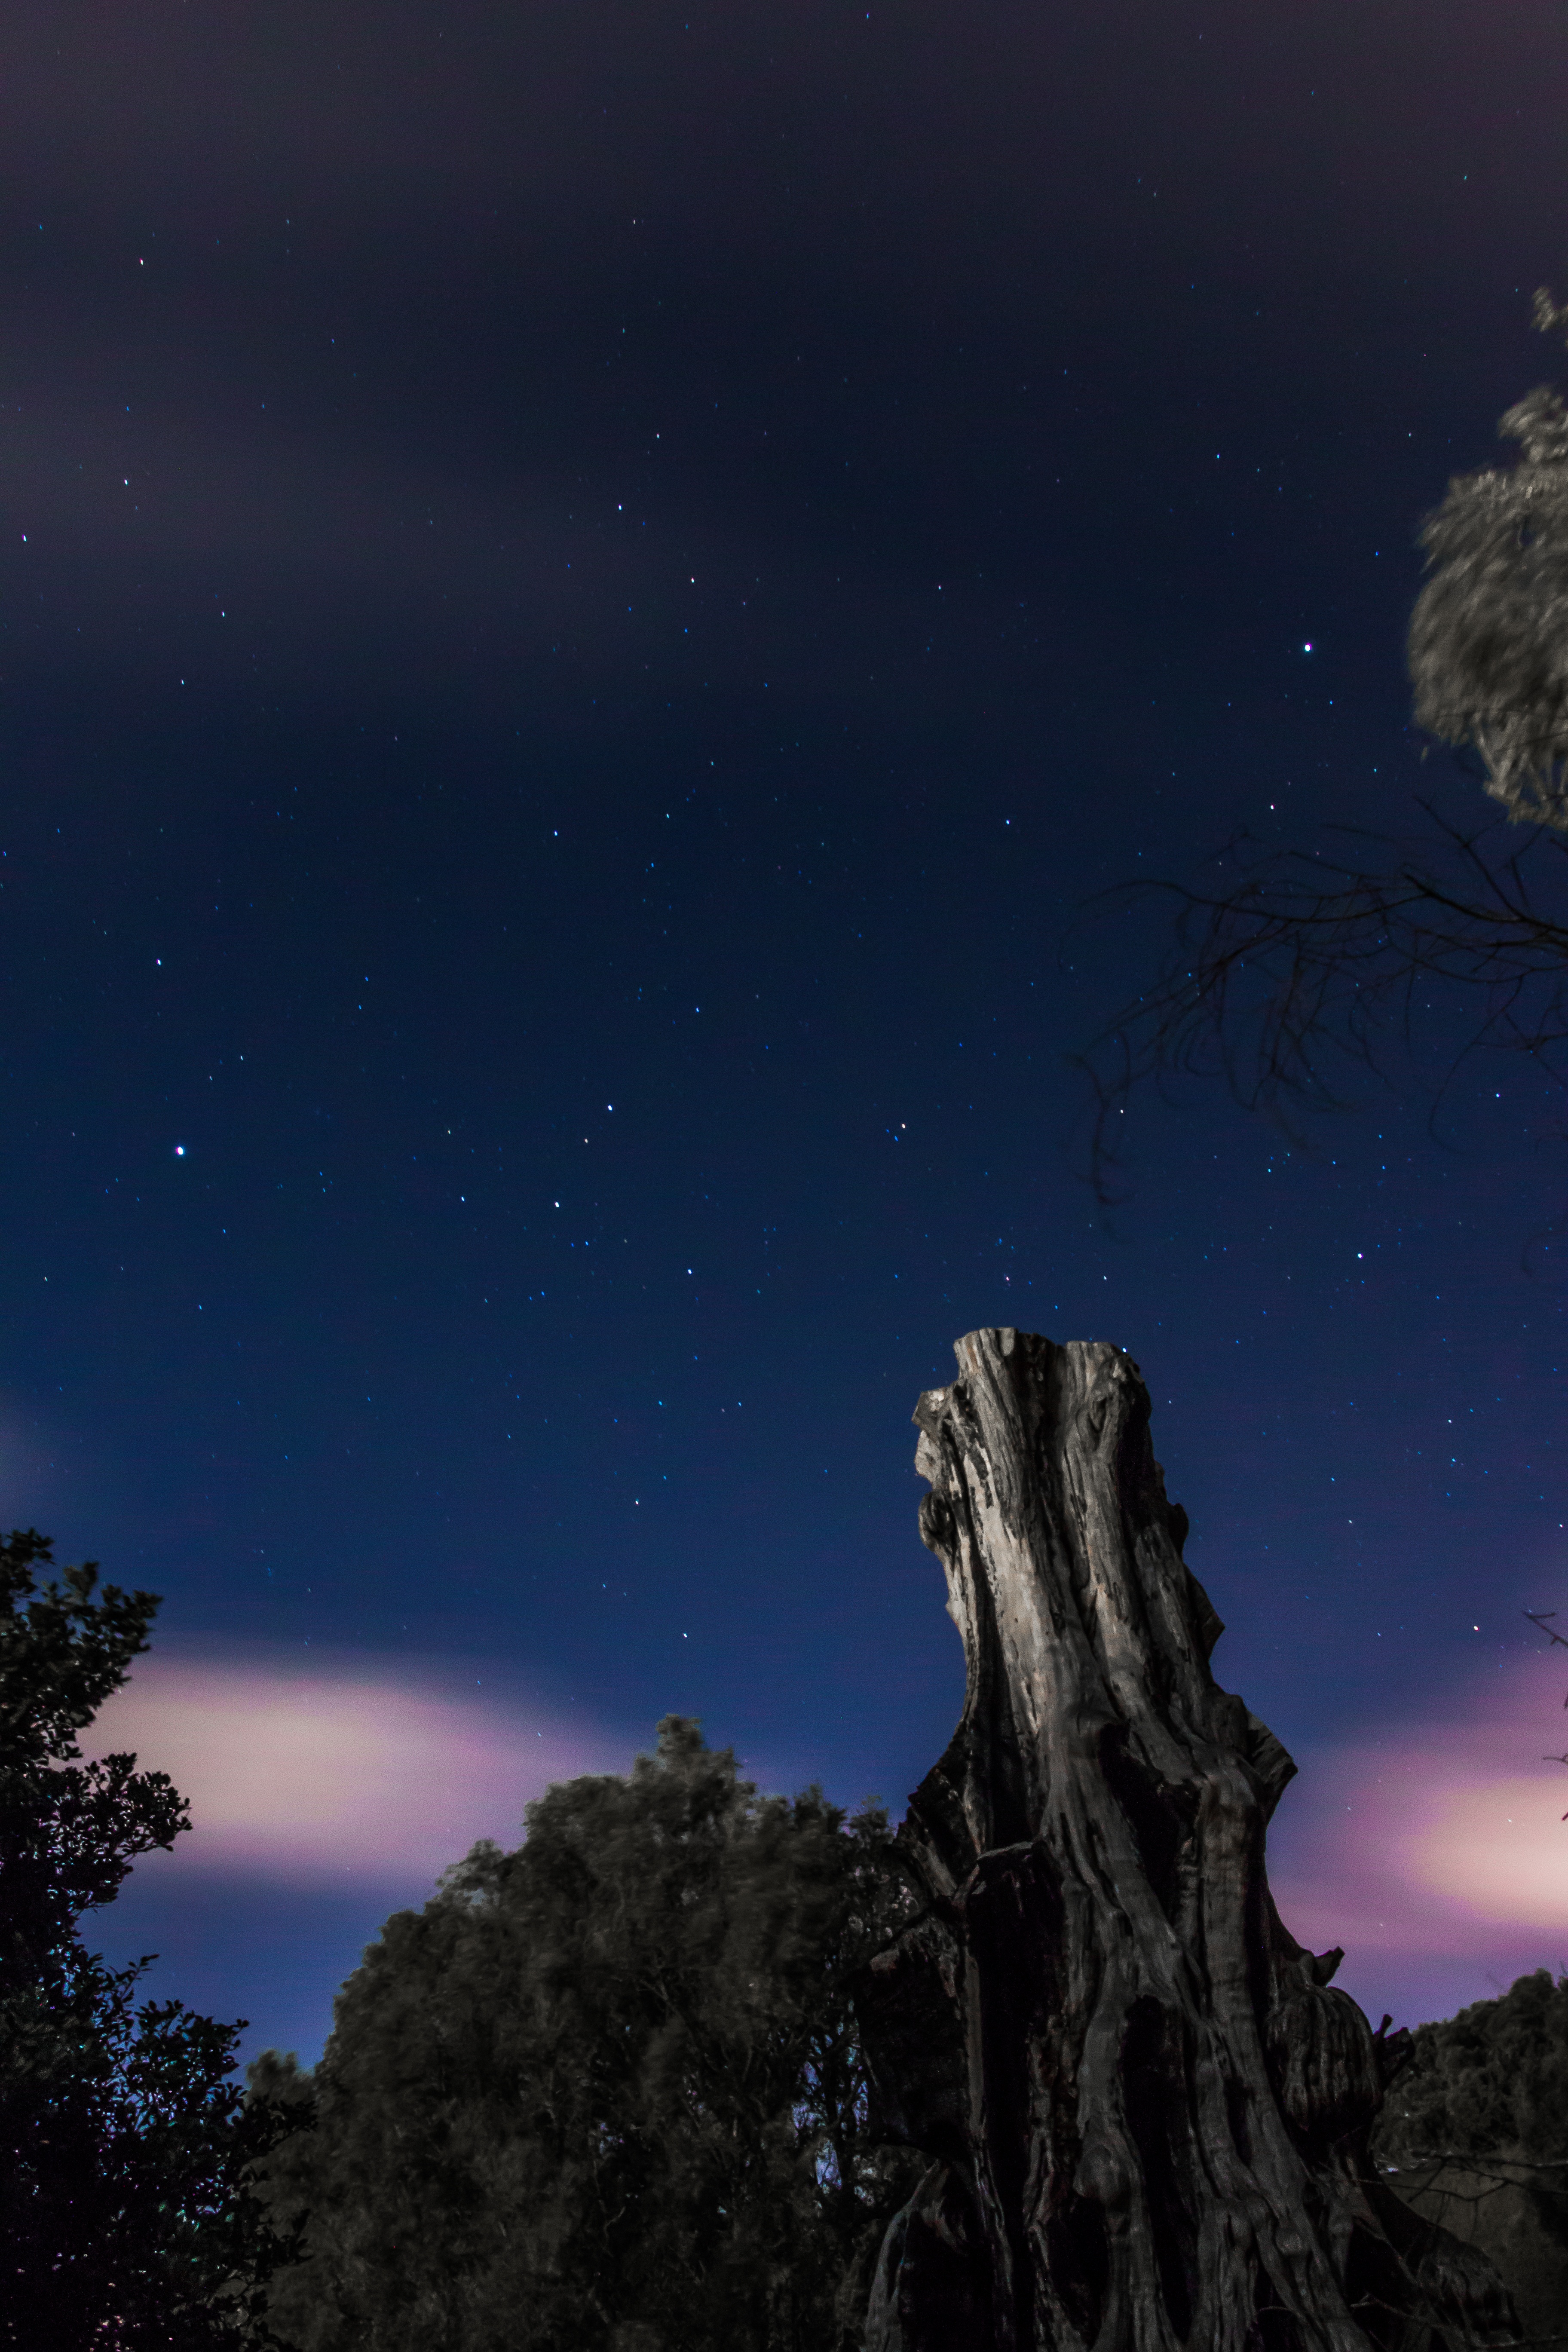
horizon, mountain, light, cloud, sky, night, star, dawn, atmosphere, dusk, evening, reflection, darkness, moon, aurora, full moon, moonlight, outer space, astronomy, earth, screenshot, astronomical object, atmosphere of earth